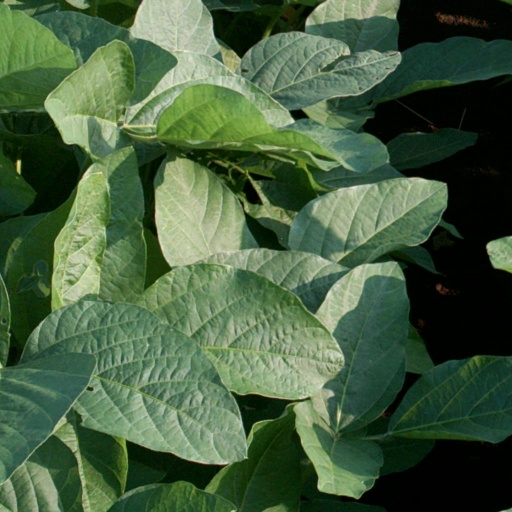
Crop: soybean